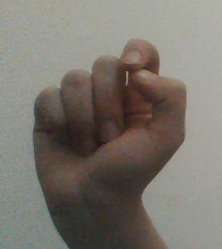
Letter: fa